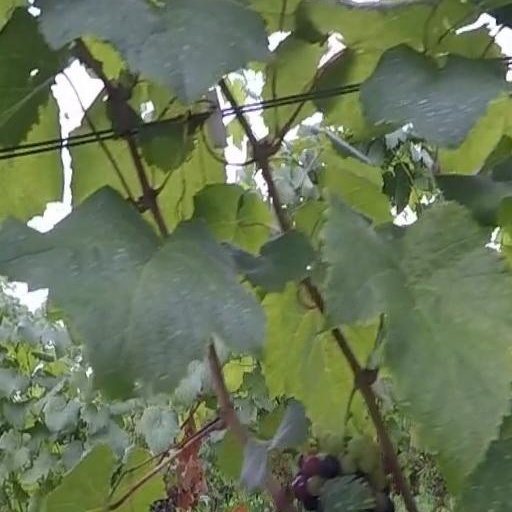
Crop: grape